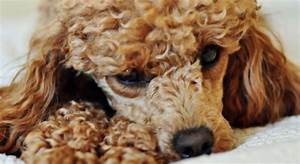
Label: dog